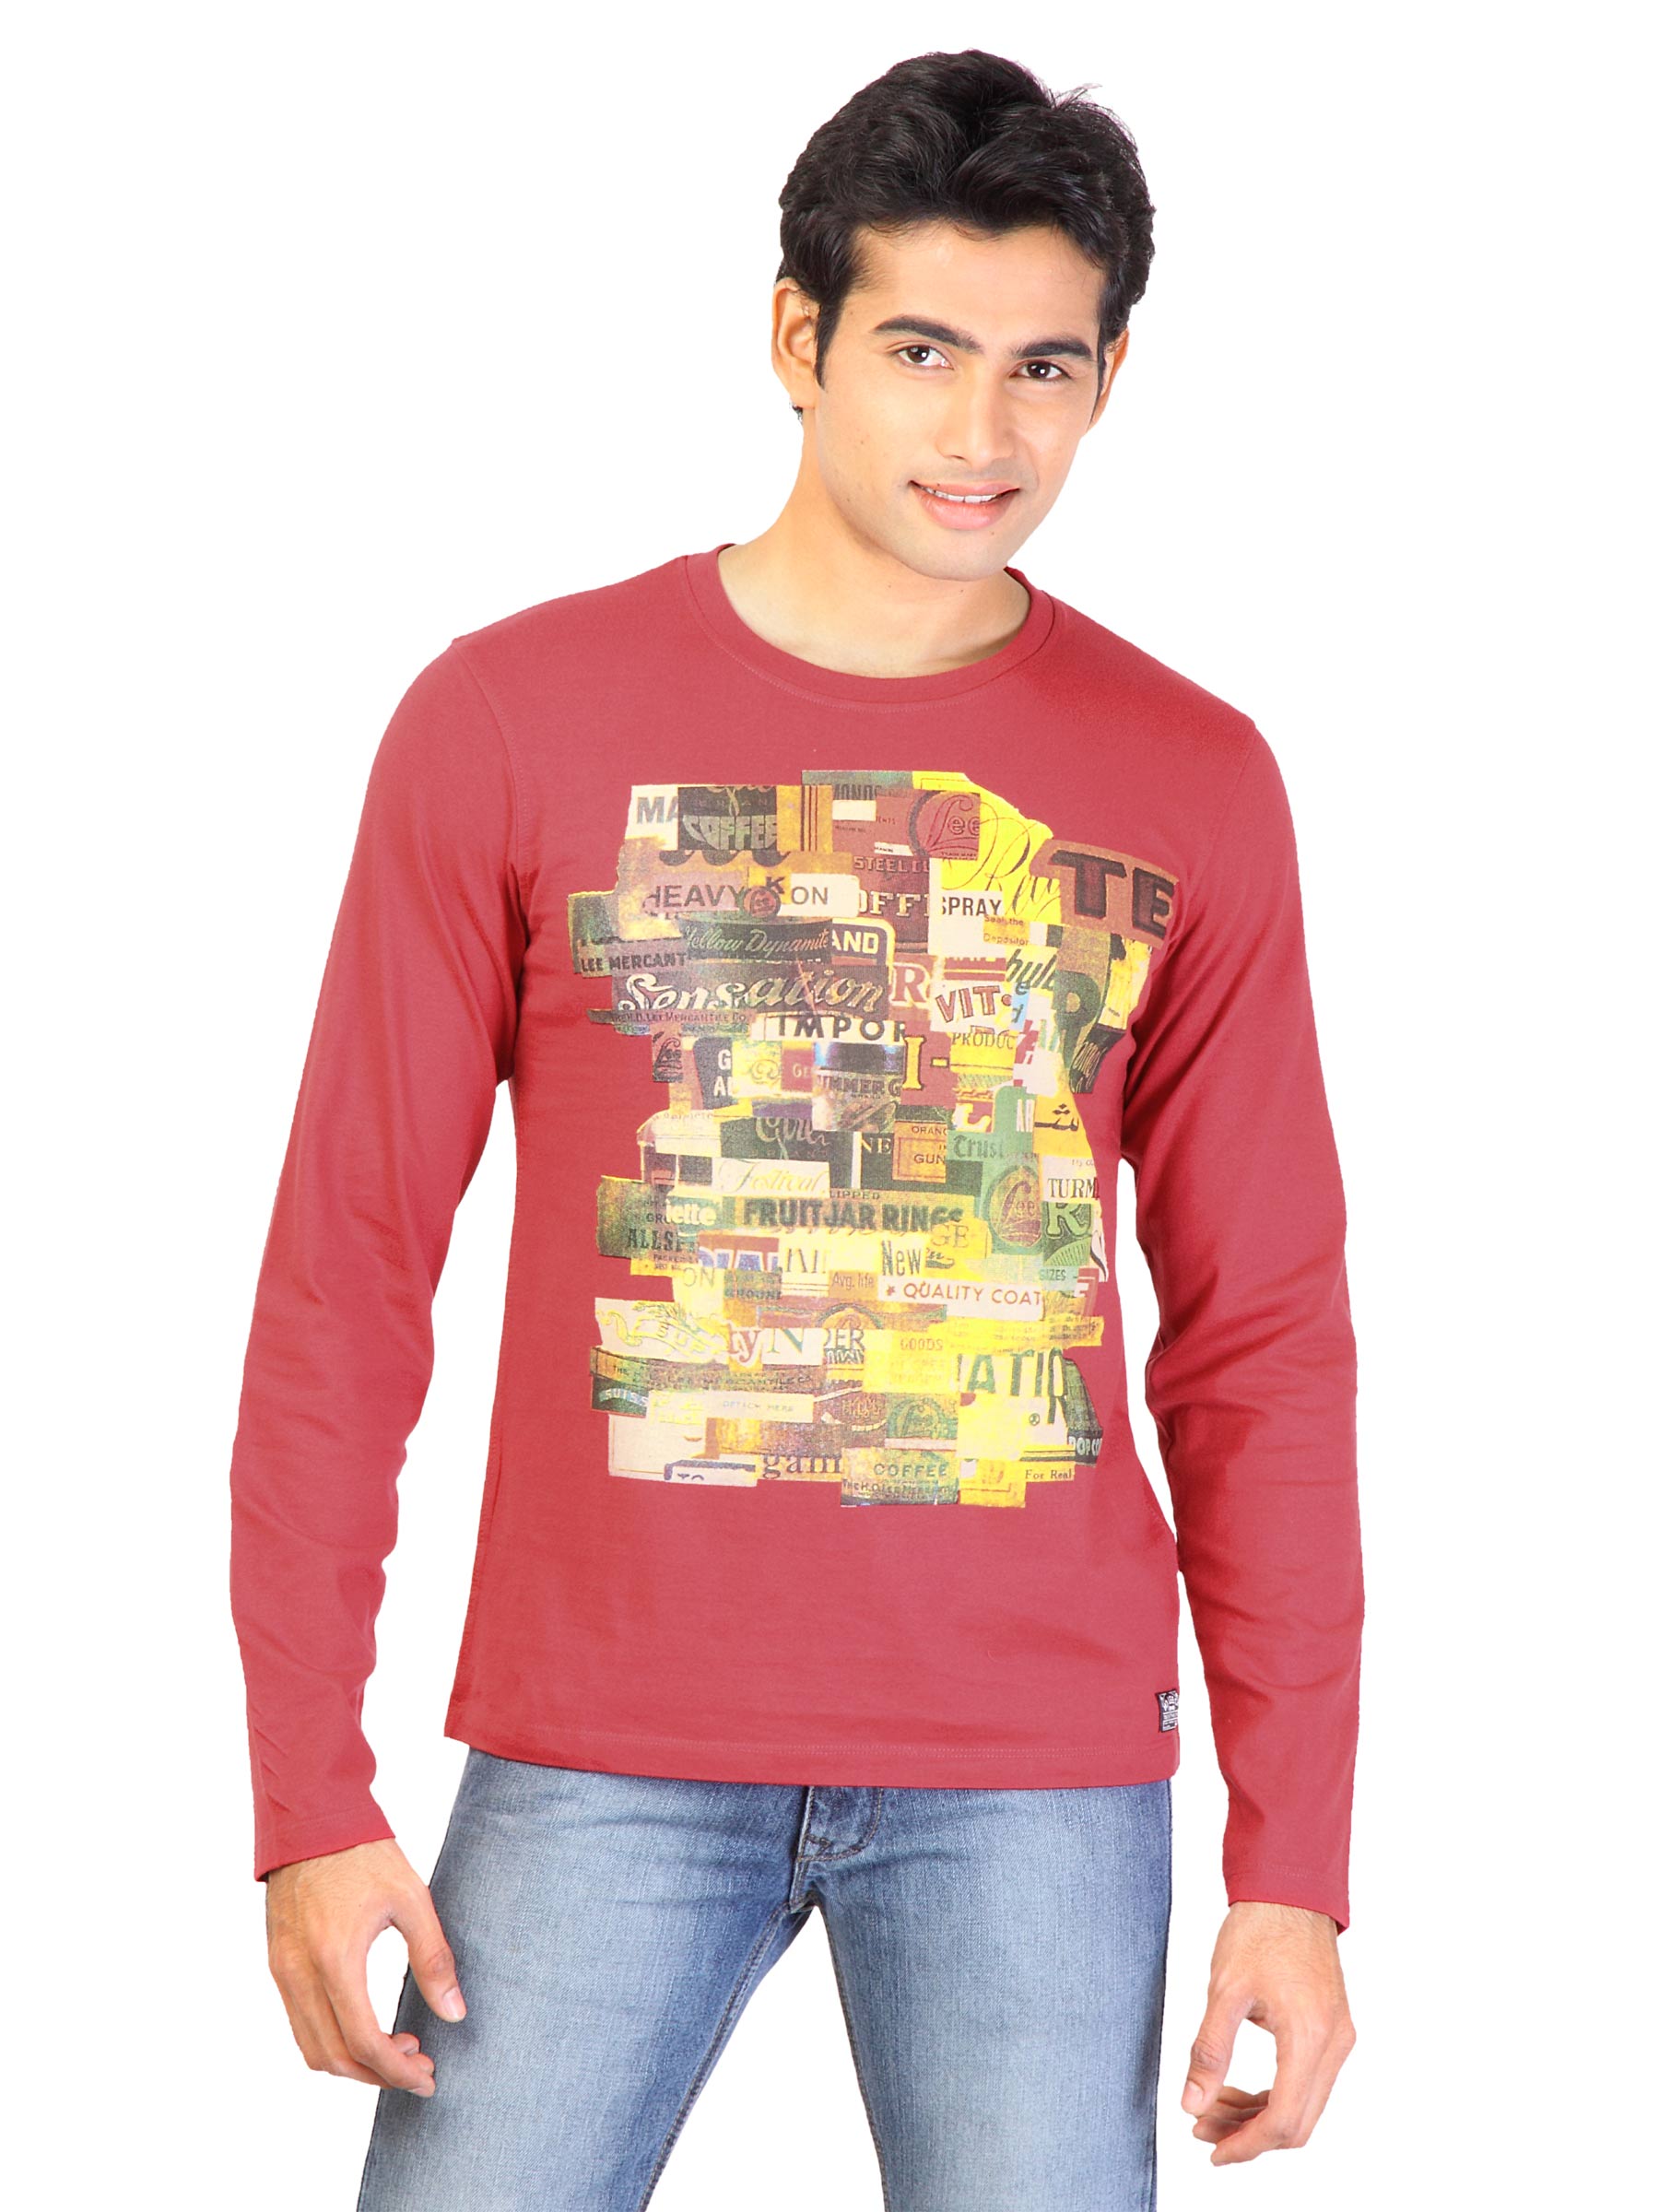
Lee Men Printed Red Tshirts
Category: Apparel / Topwear / Tshirts
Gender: Men
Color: Red
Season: Fall 2011
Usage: Casual